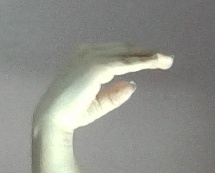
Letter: jeem